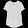
Label: Shirt